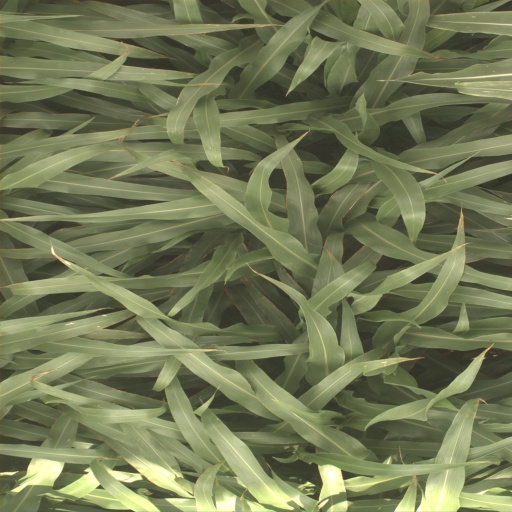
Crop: sorghum